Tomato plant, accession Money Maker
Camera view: bottom (45 deg); turntable rotation: 270 degrees
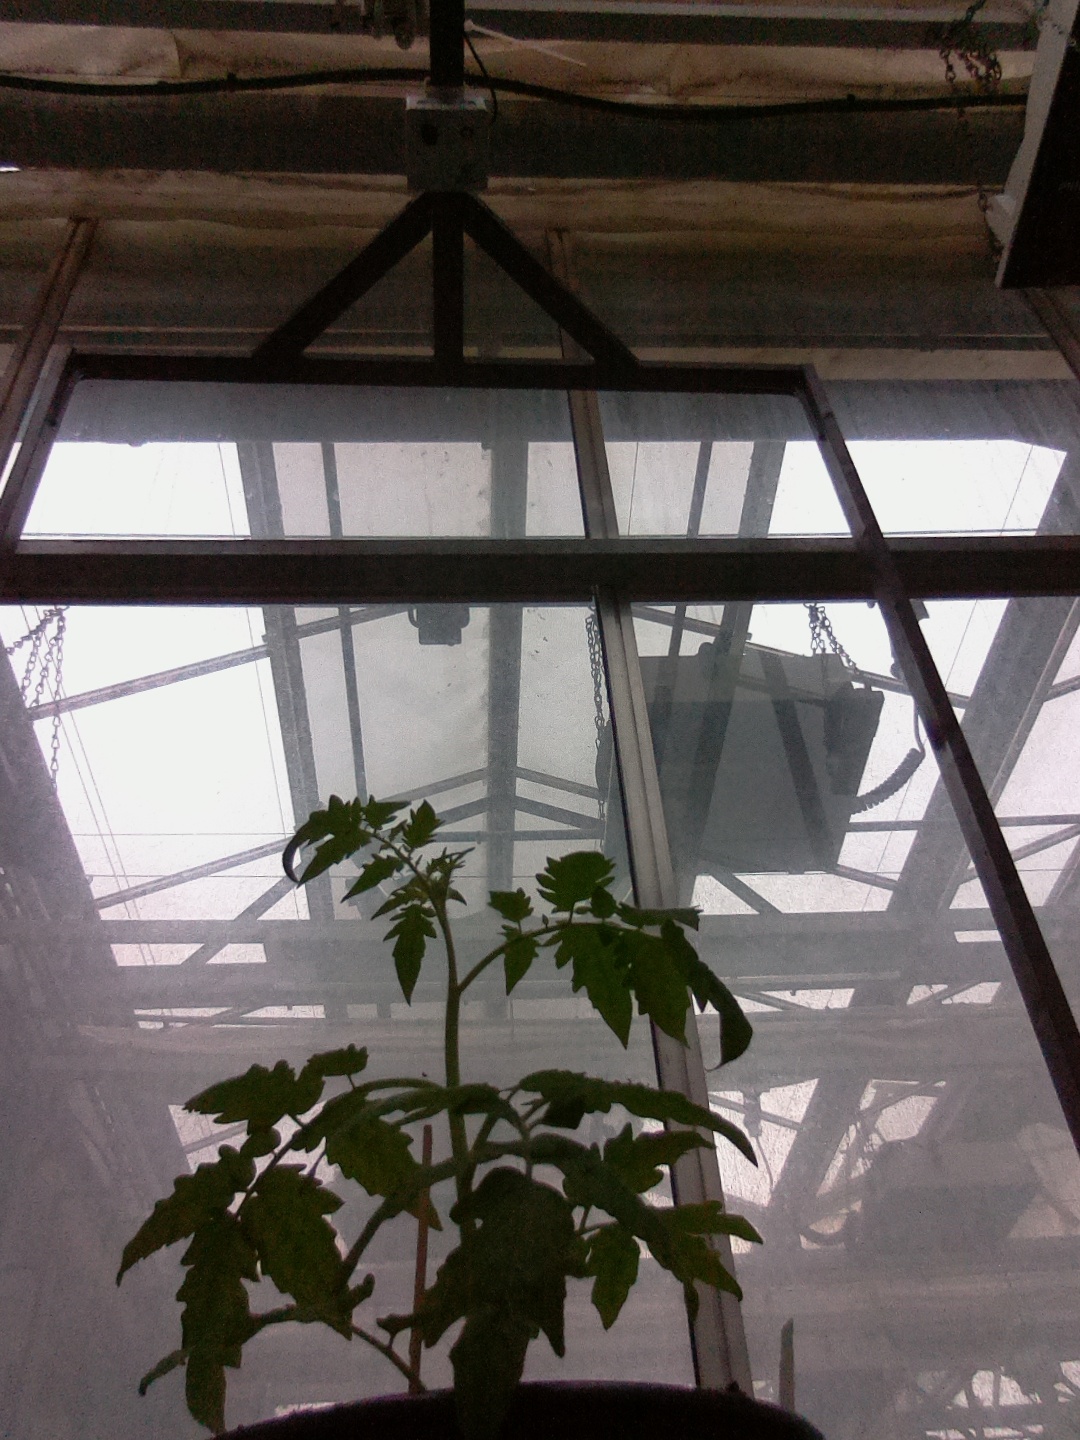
BBCH growth stage 13: 6 of true leaves visible